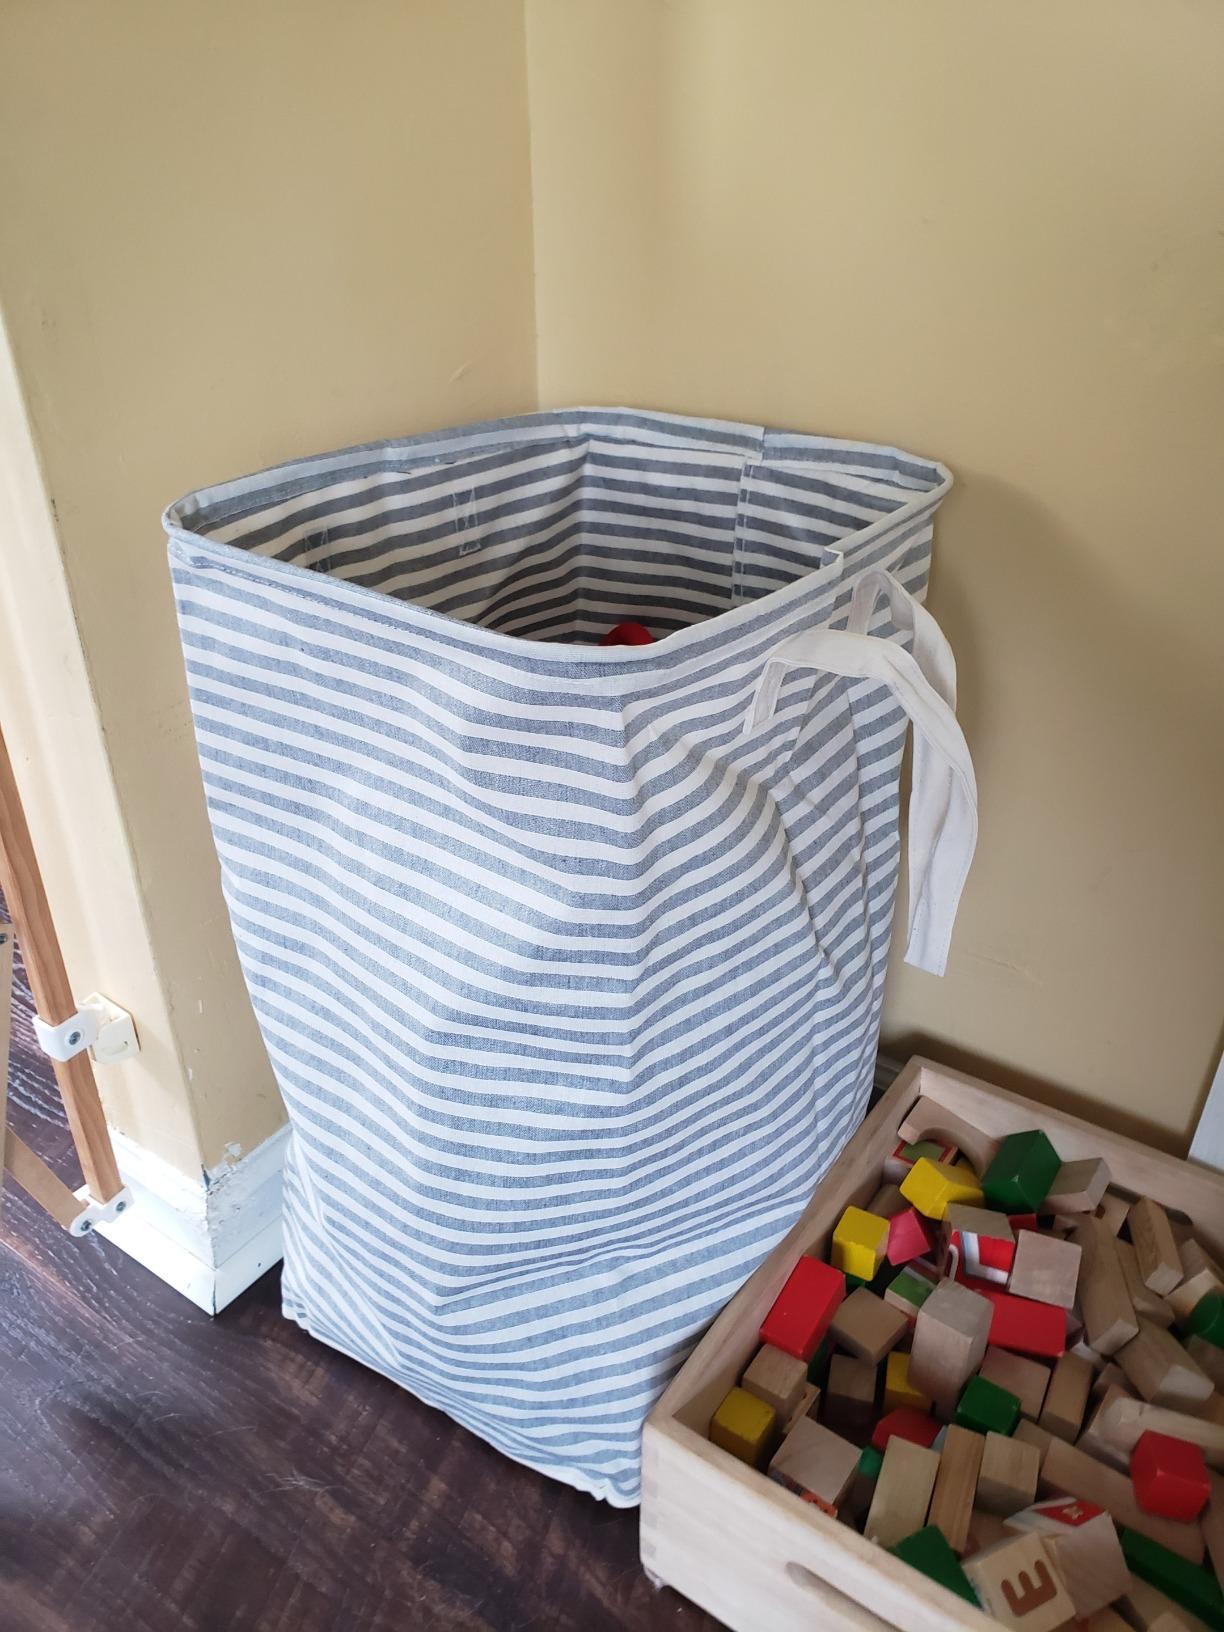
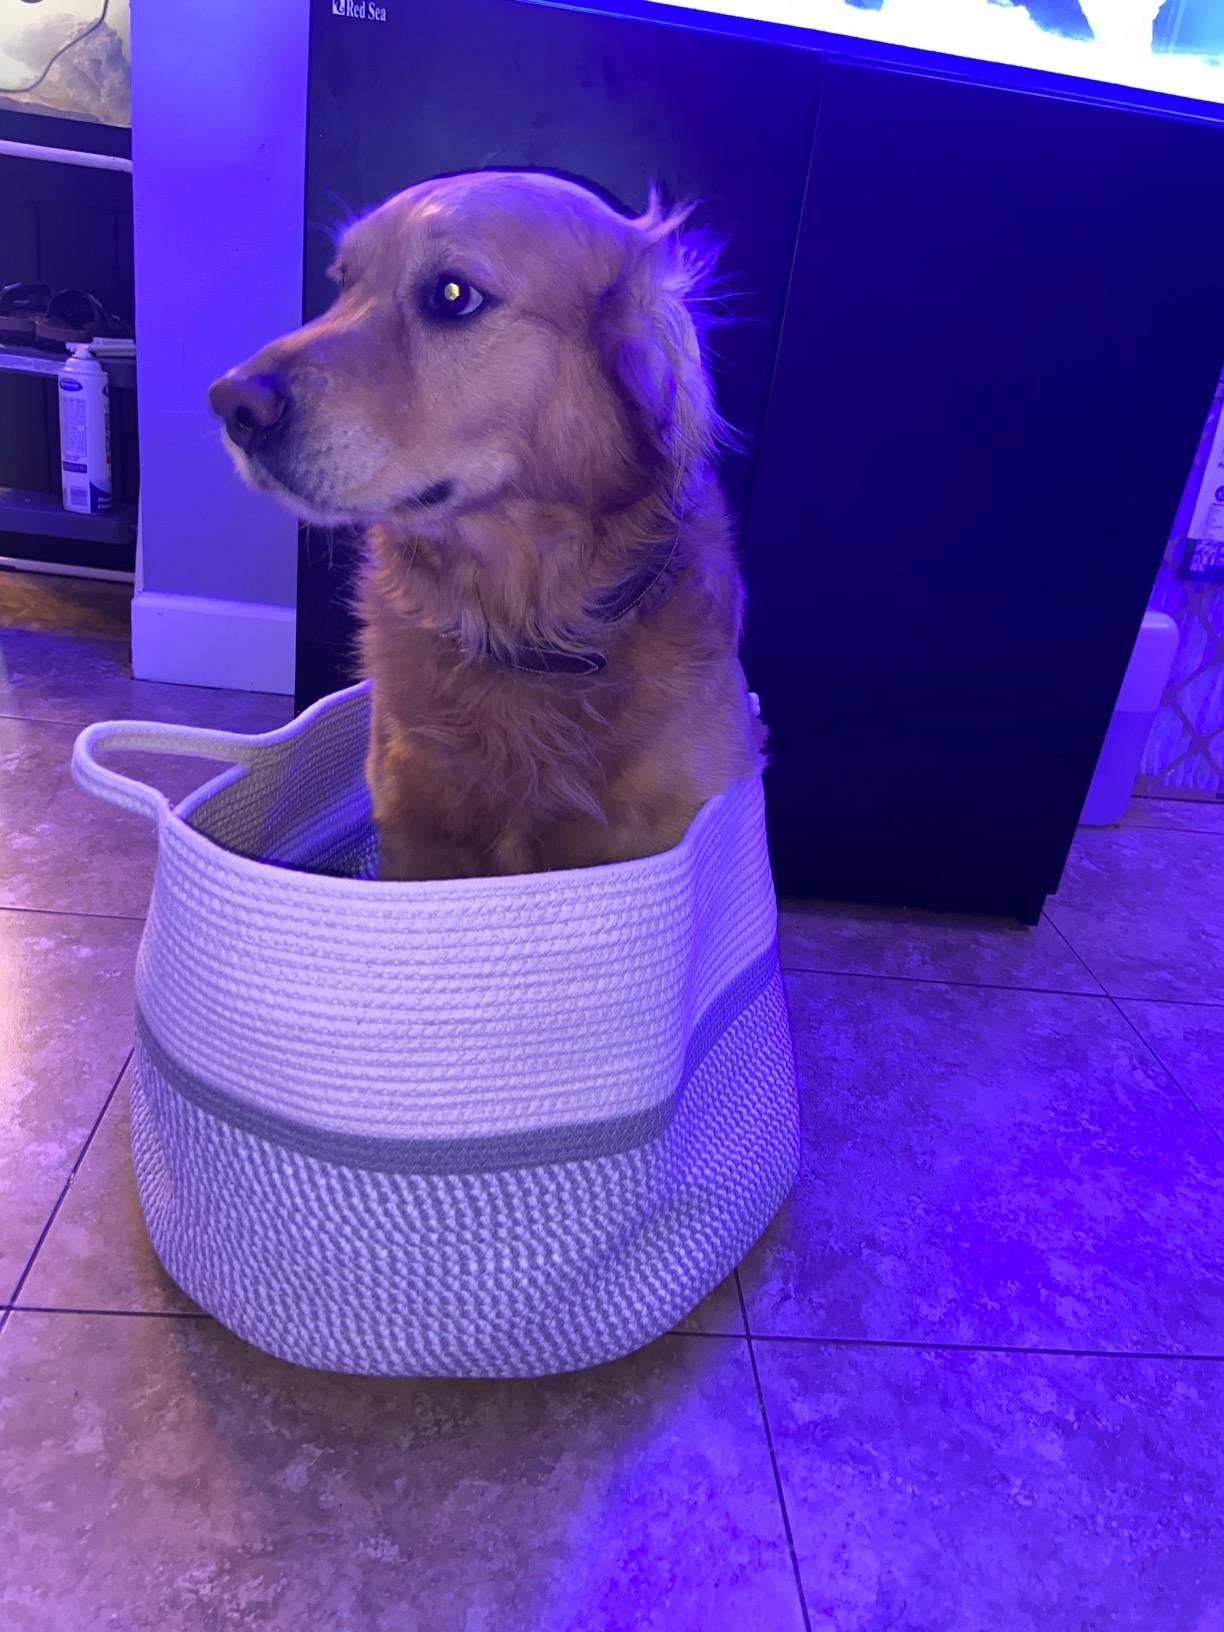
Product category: items_hamper
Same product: no